KYPCK

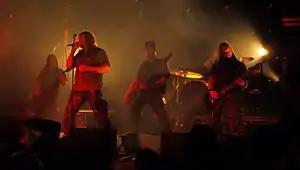
KYPCK performing in 2008

KYPCK (Volapuk rendition from Russian "Курск", "Kursk" in the Western Alphabet) is a Finnish doom metal band. They were formed in 2007 and sing entirely in Russian. The band is composed of singer Erkki Seppänen, ex-Sentenced members Sami Lopakka and Sami Kukkohovi (guitar), bassist Jaakko Ylä-Rautio, and drummer Antti Karihtala, who replaced original drummer Hiili Hiilesmaa.